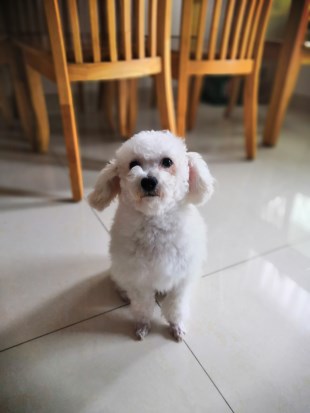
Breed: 7449-n000128-teddy